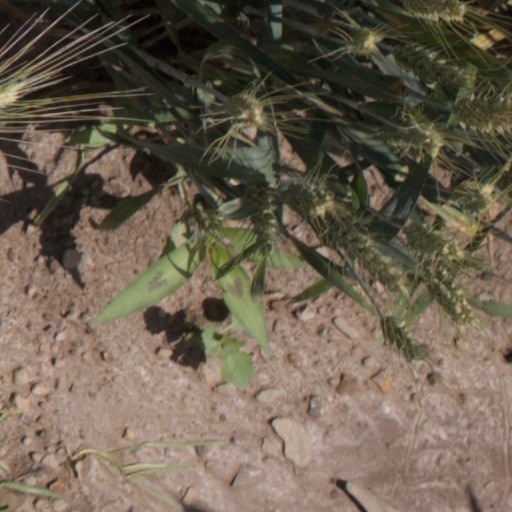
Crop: wheat